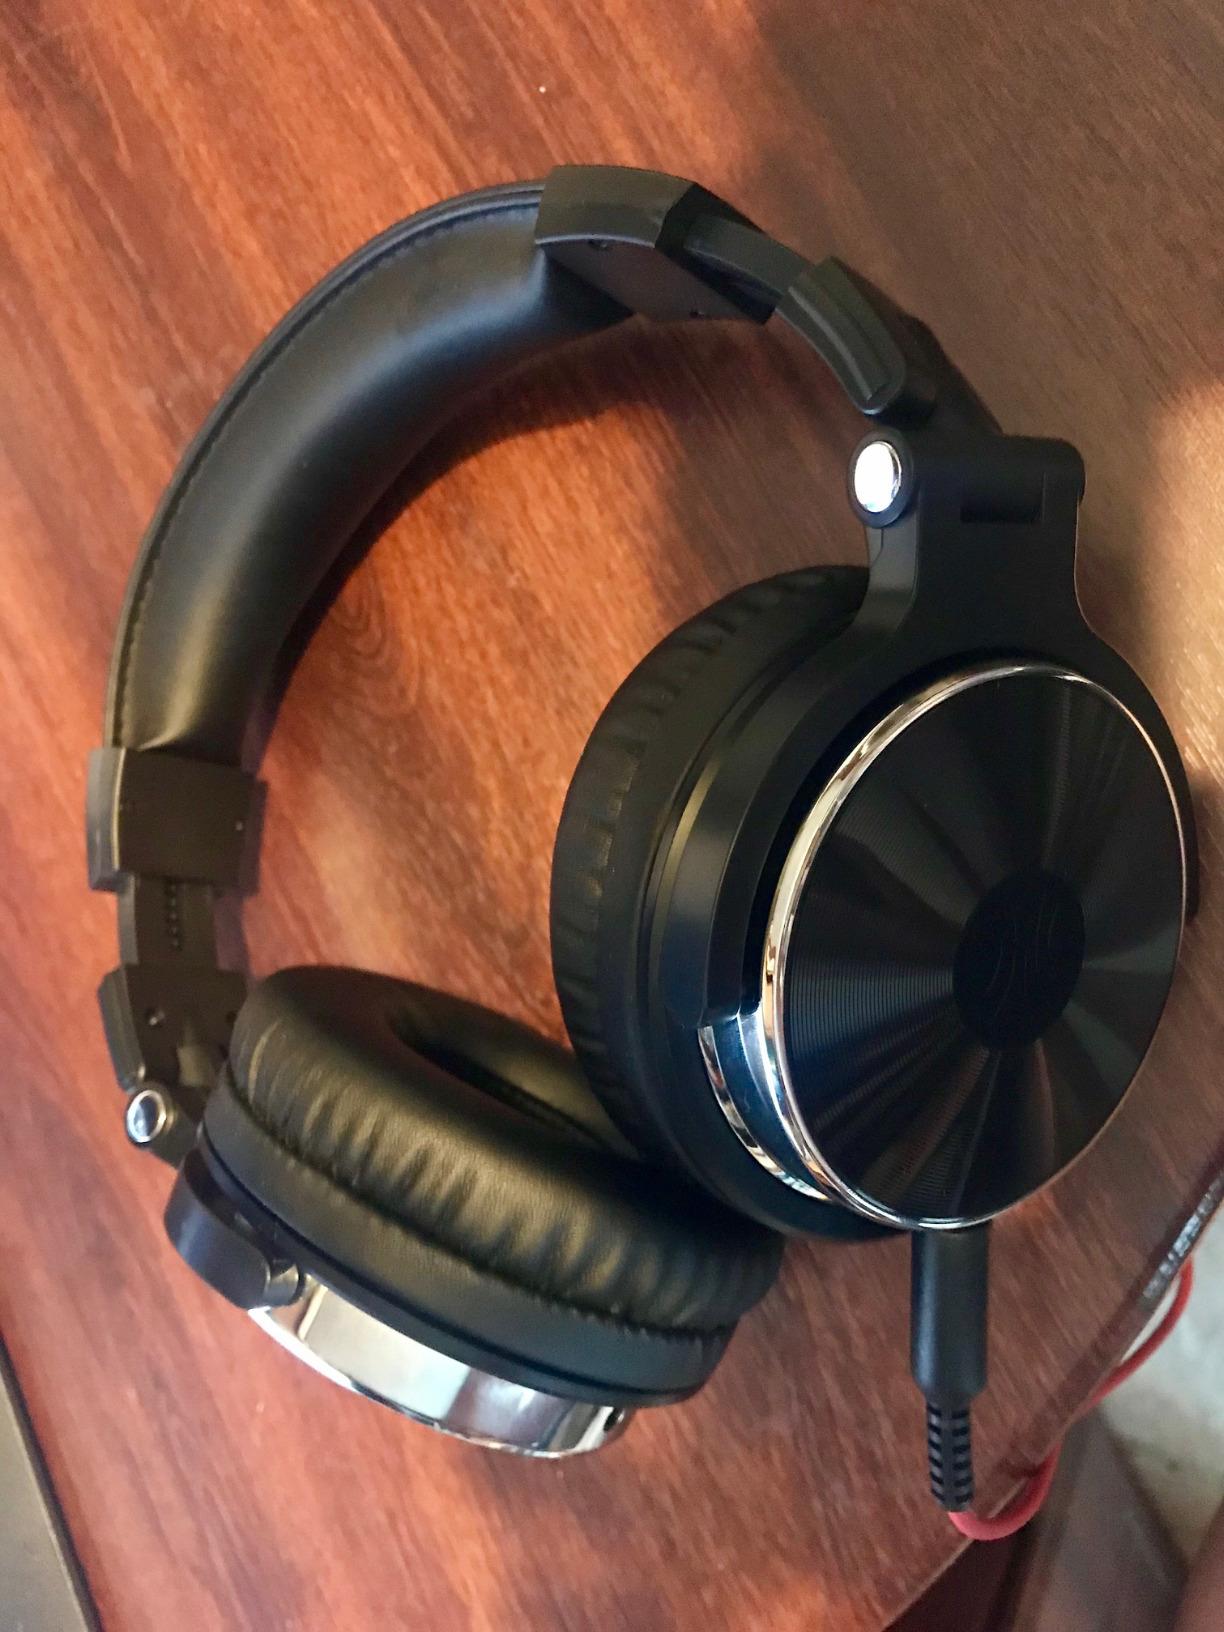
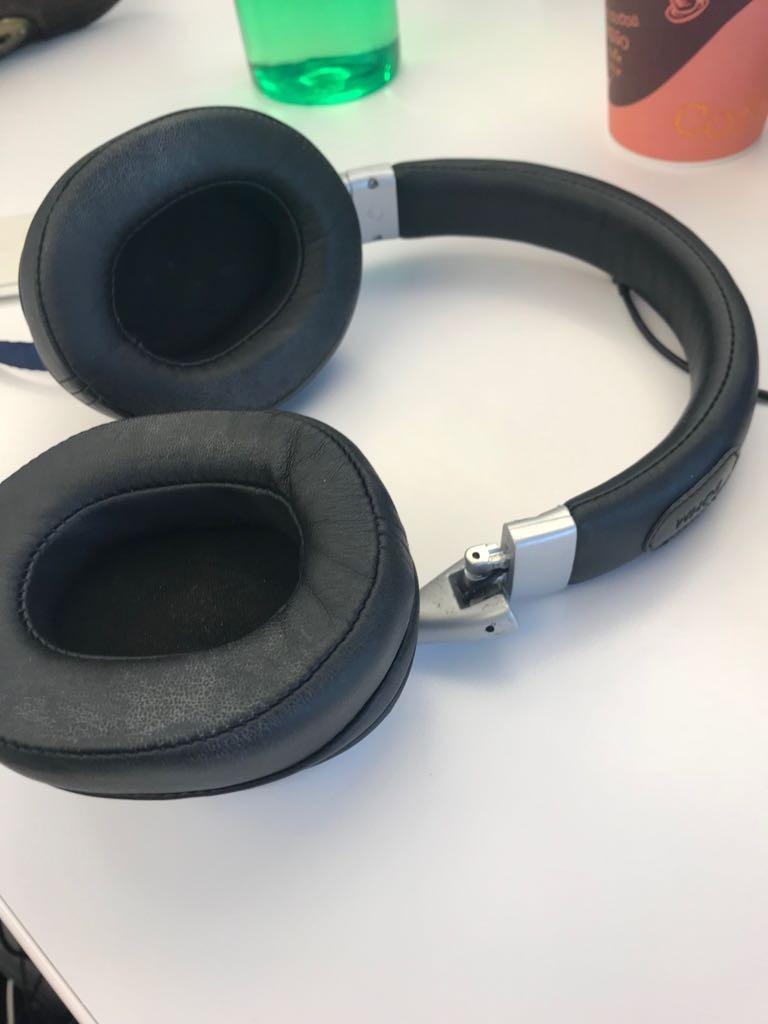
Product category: headphones
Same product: no